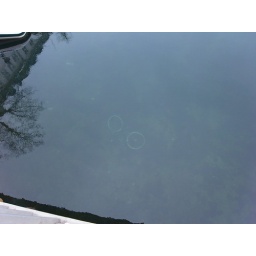
bike in river